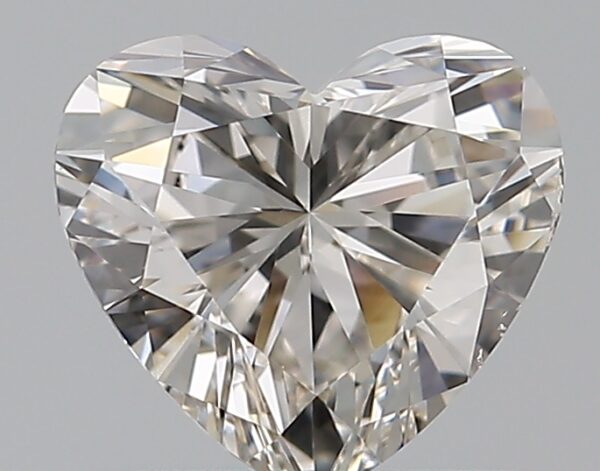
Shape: heart
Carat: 0.75
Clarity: SI1
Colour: I
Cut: EX
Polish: EX
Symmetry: EX
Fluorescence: N
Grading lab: GIA
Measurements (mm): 5.75 x 6.32 x 3.5